Heddle Nash

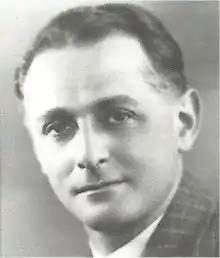
Heddle Nash

William Heddle Nash (14 June 189414 August 1961) was an English lyric tenor who appeared in opera and oratorio. He made numerous recordings that are still available on CD reissues.